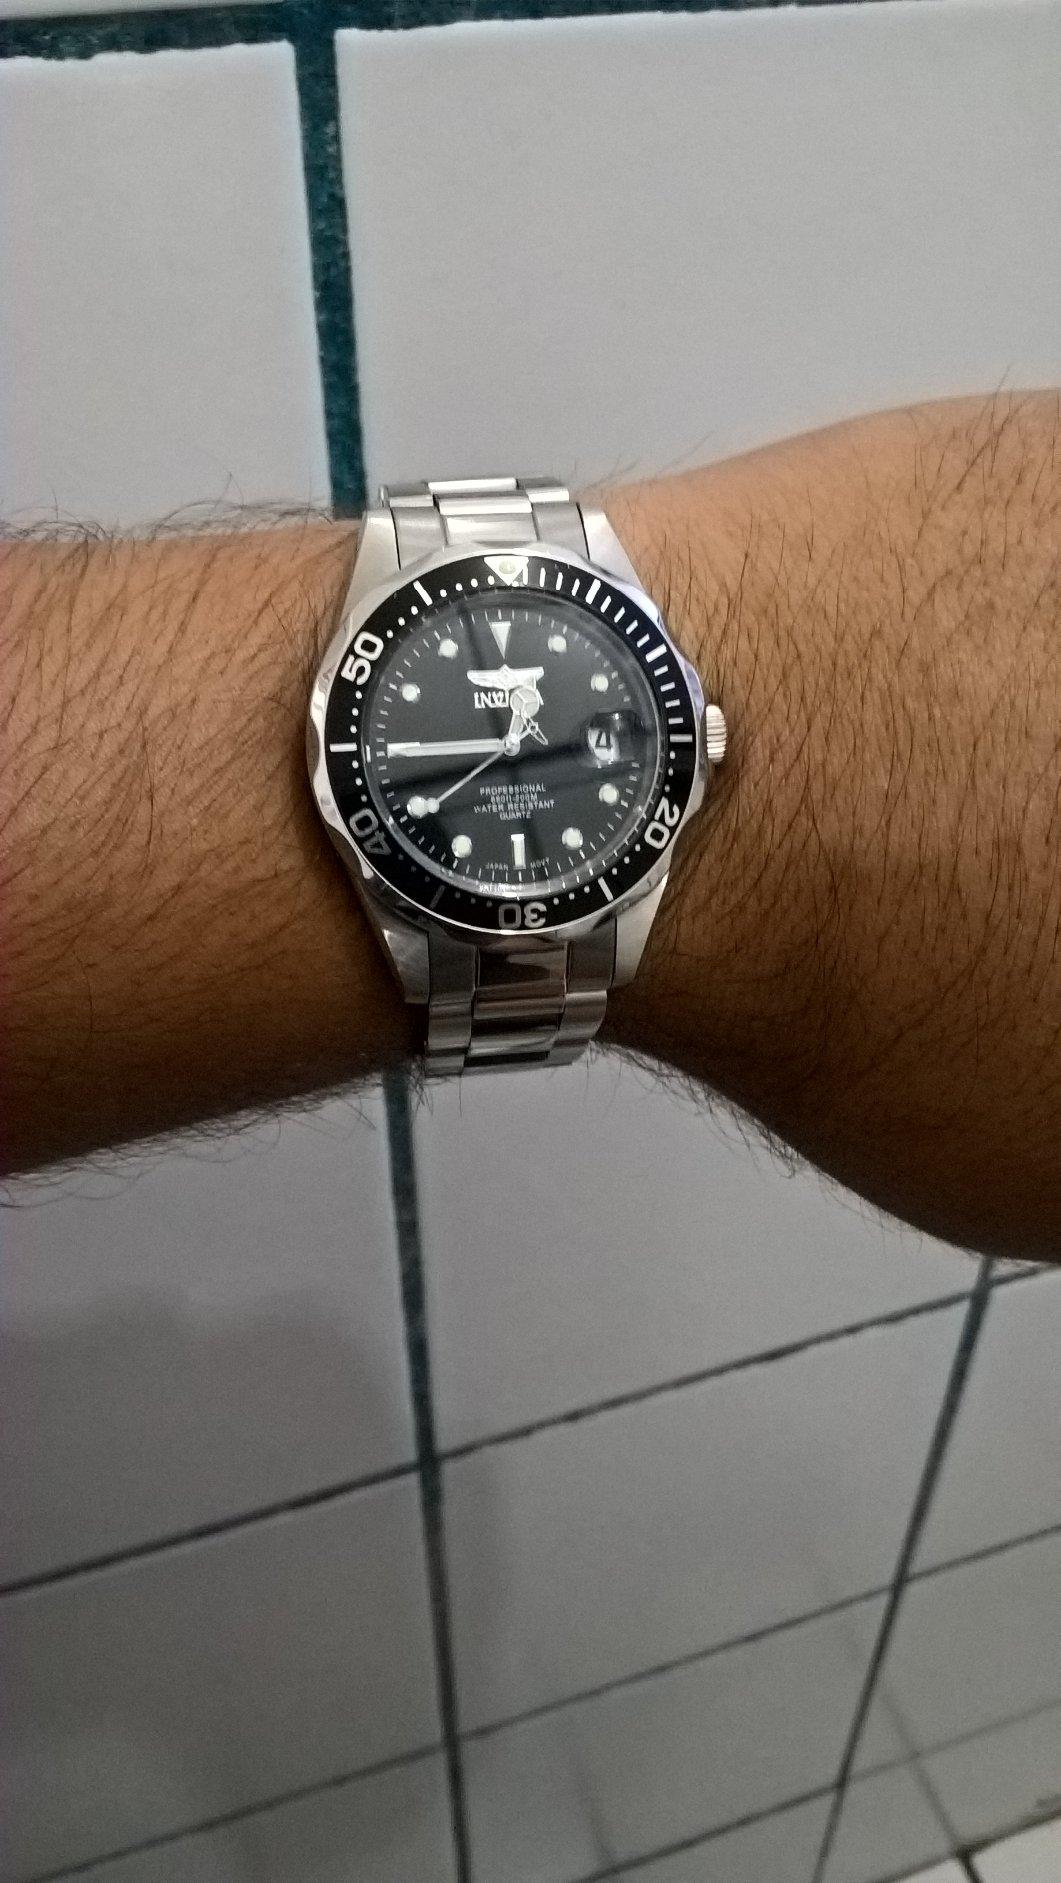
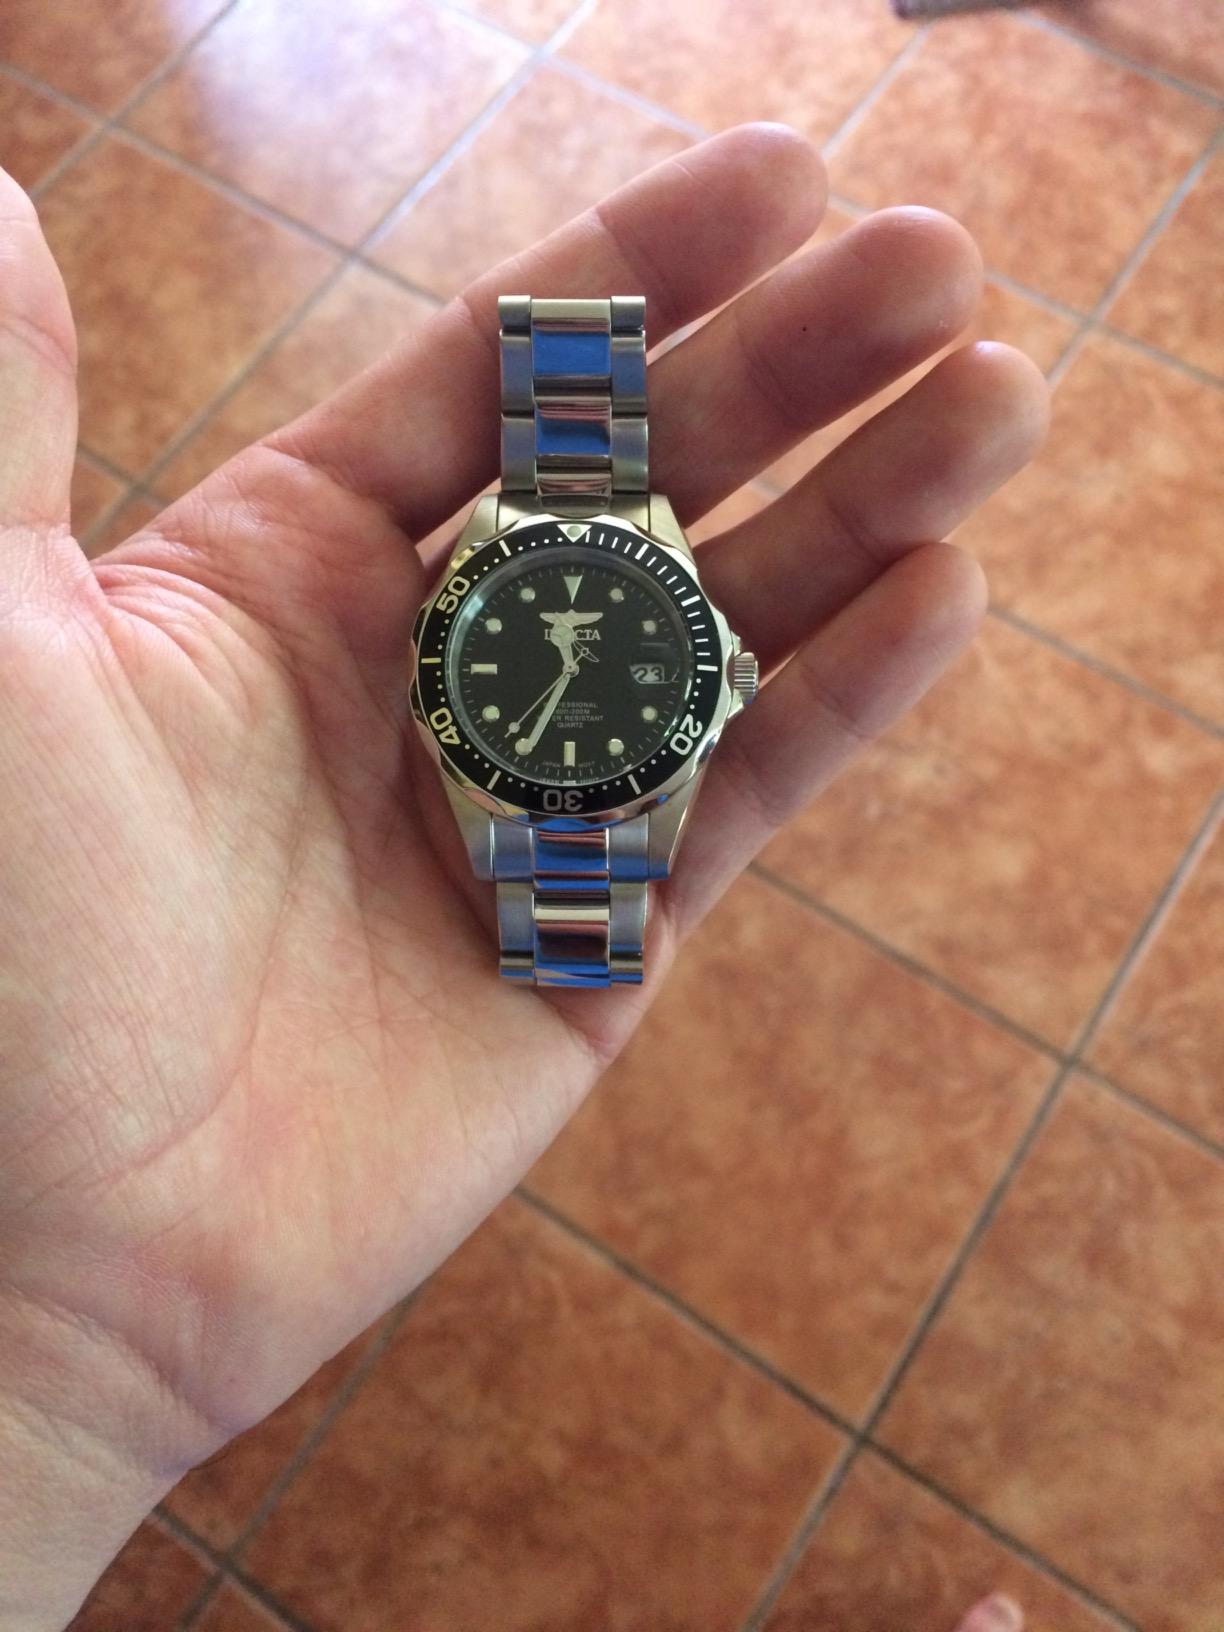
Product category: accessories_watch
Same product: yes